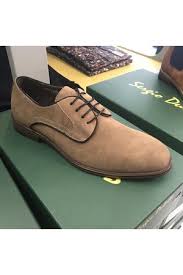
Label: Brogue